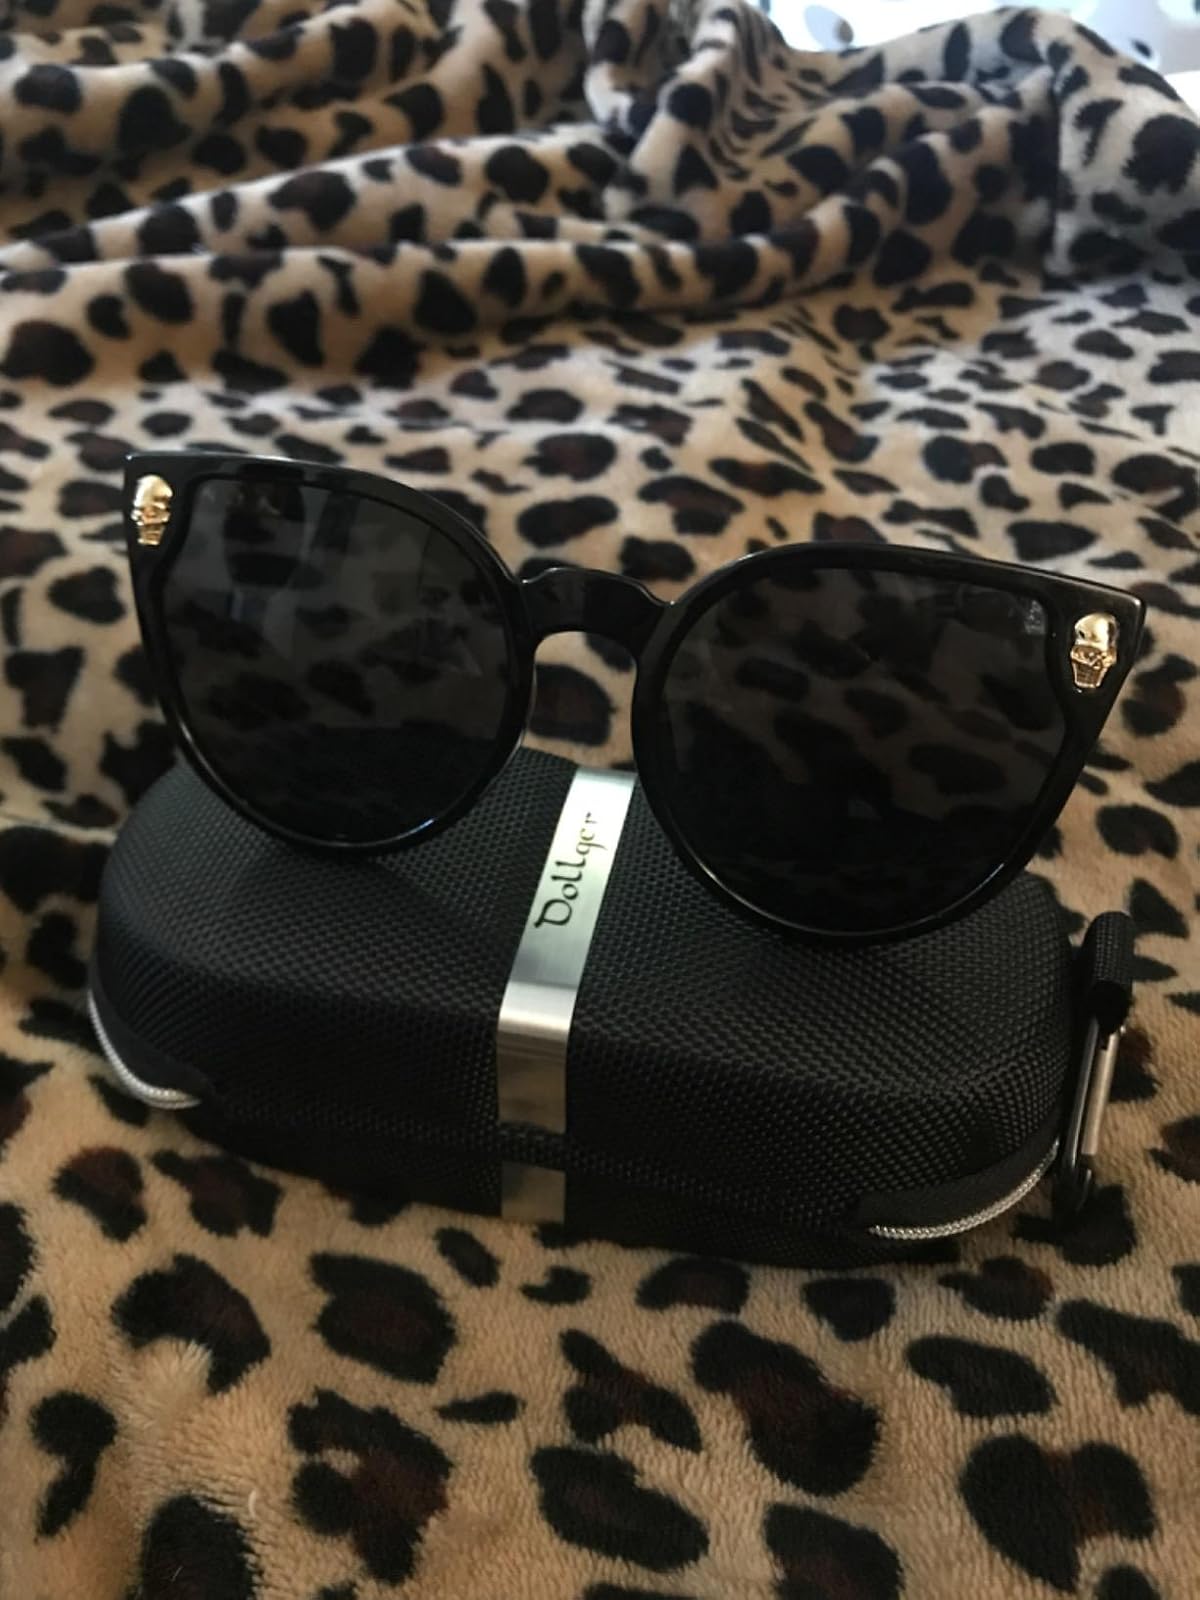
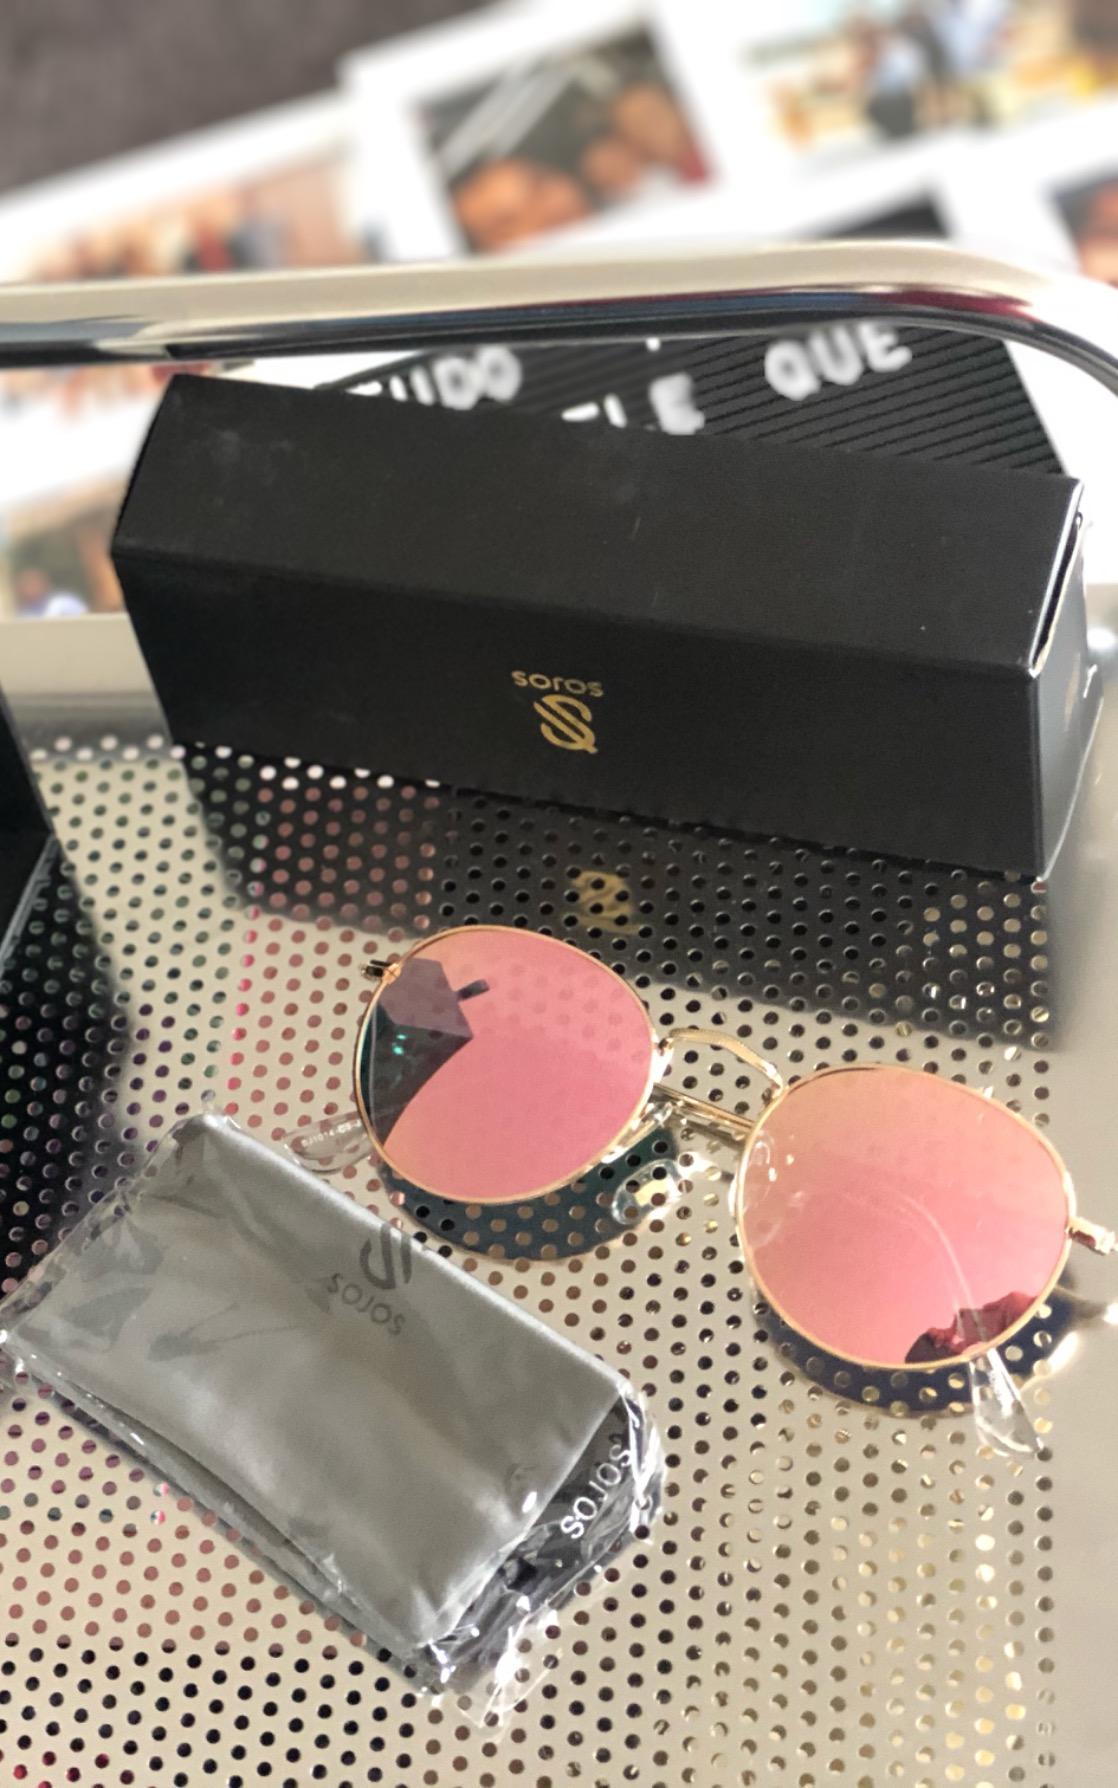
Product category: accessories_sunglasses
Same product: no